Denning Manufacturing

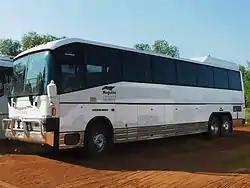
Maguire Coaches Landseer in December 2012

Denning Manufacturing was an Australian bus manufacturer in Acacia Ridge, Brisbane, Australia. In September 2019, it was acquired by Custom Bus, but its branding and operations were retained. As of December 2024, manufacturing operations have ceased.